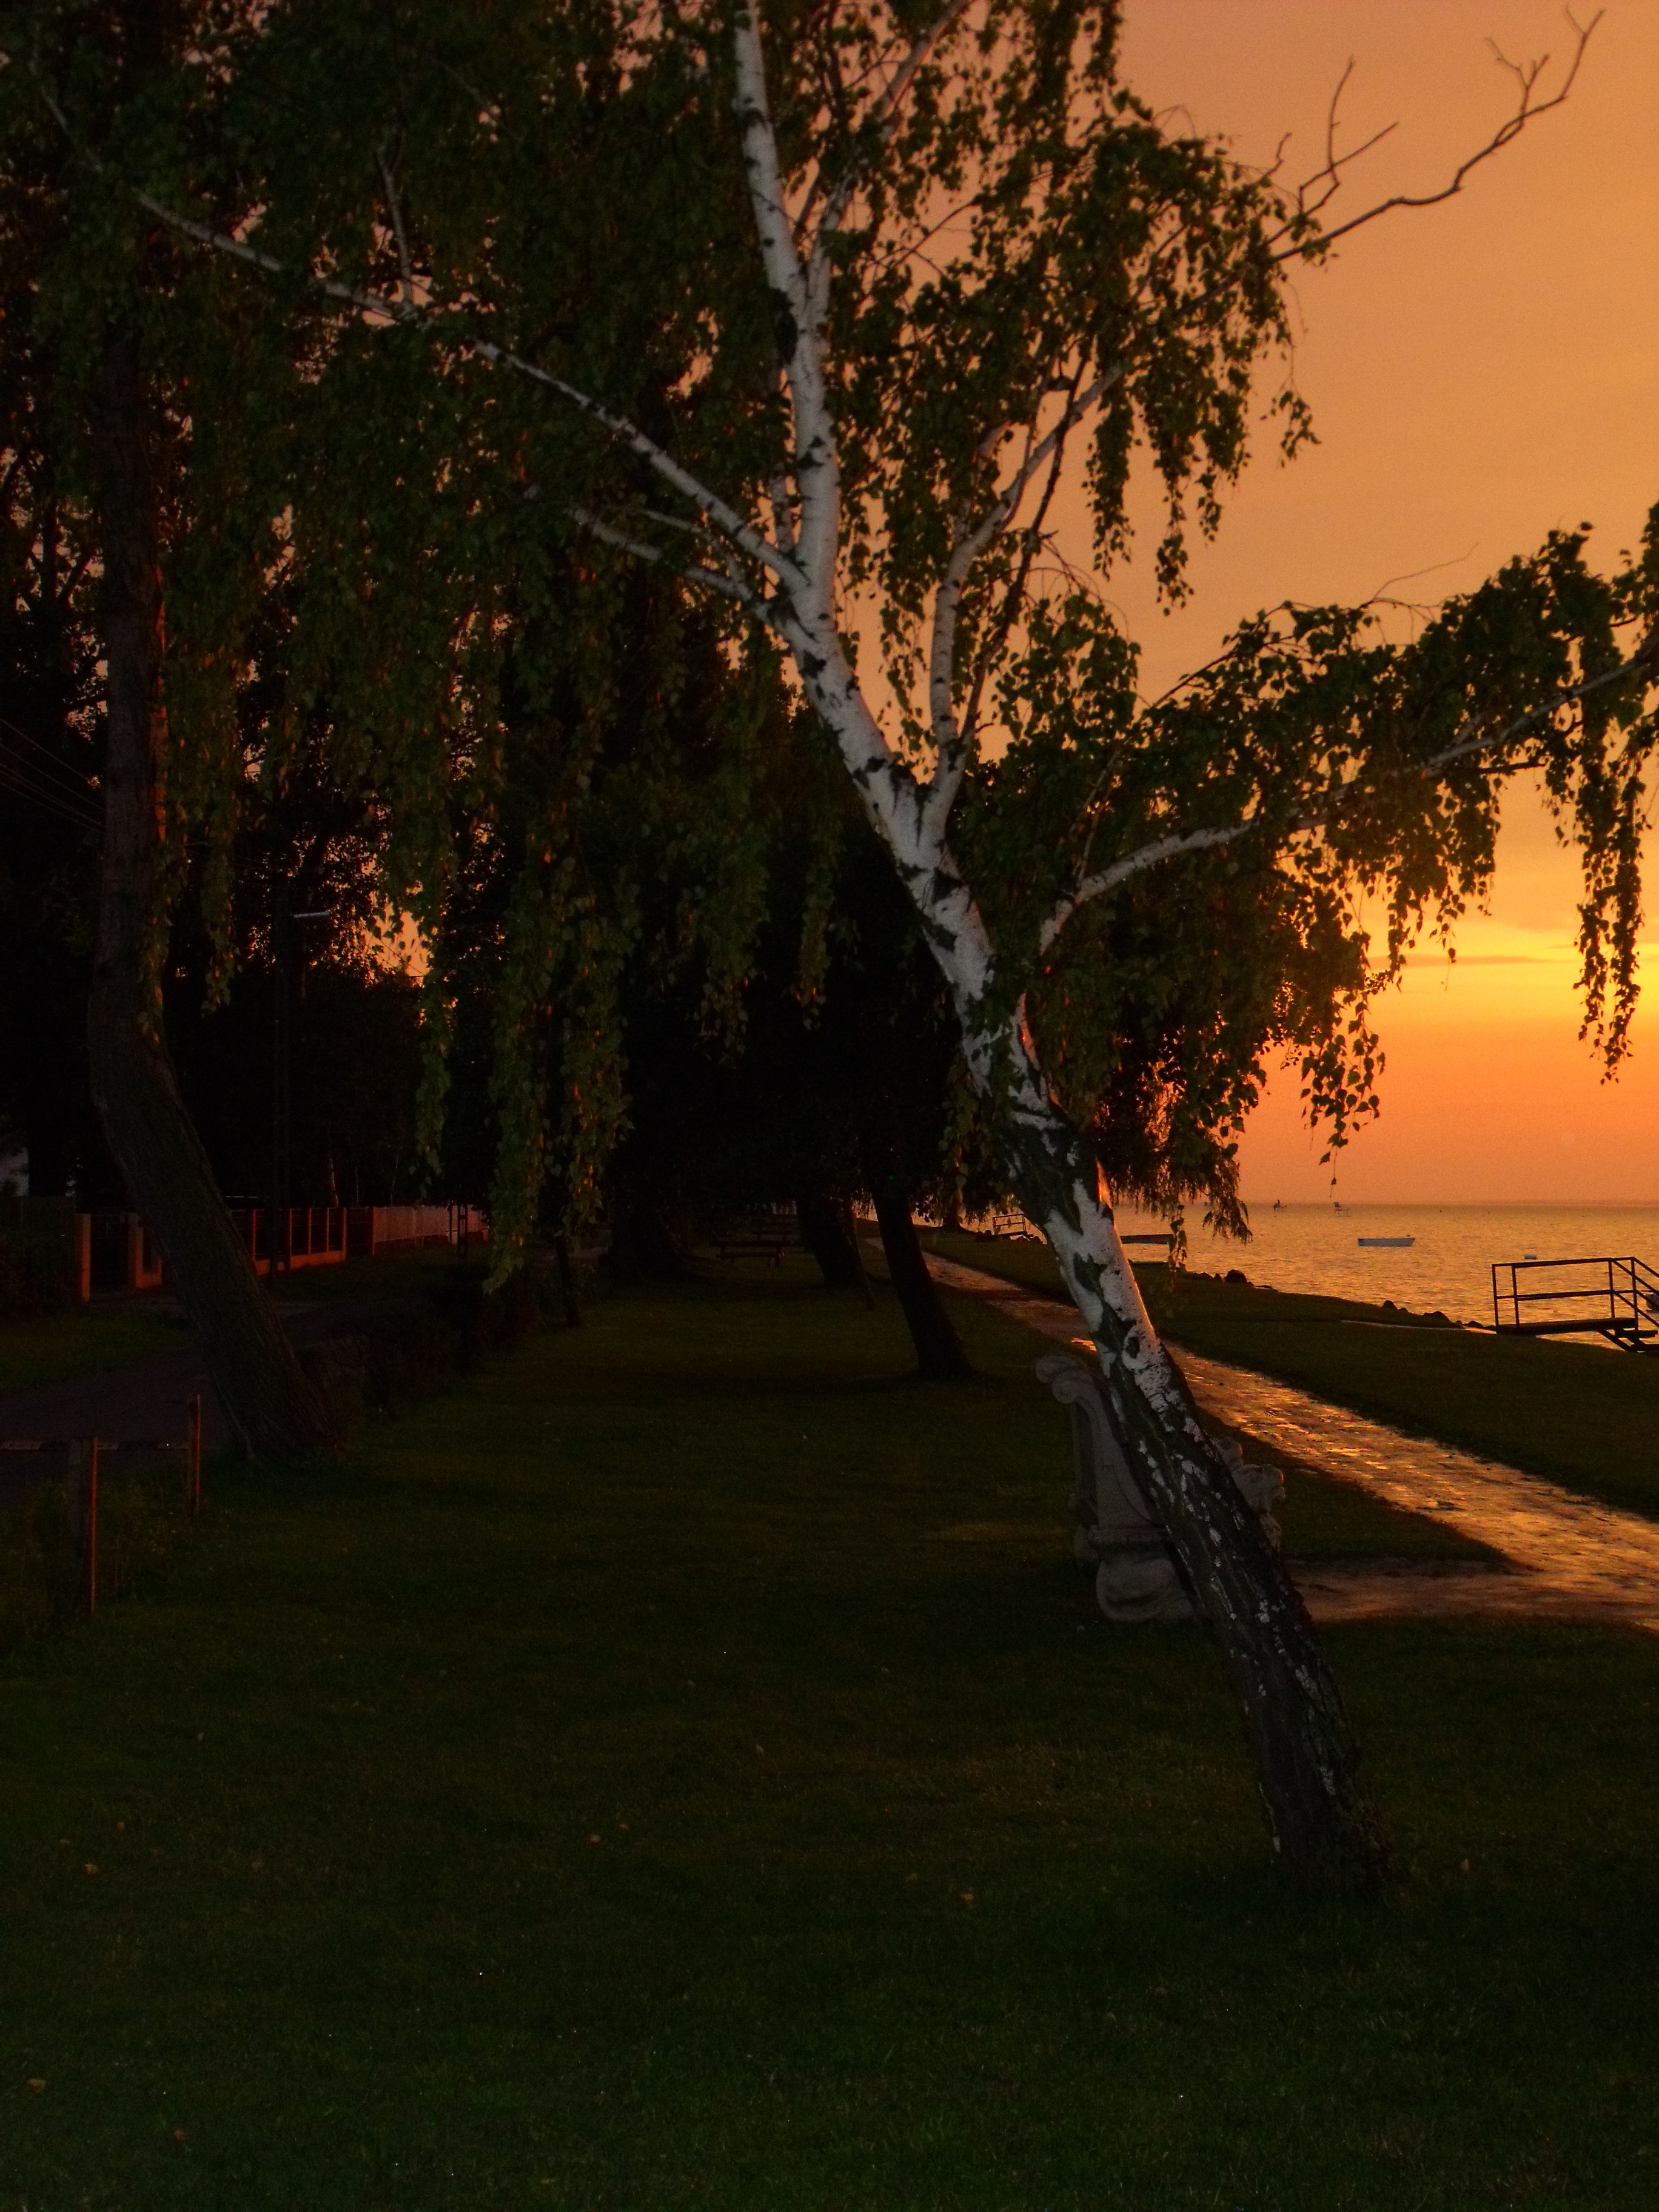
tree, nature, branch, light, plant, sunset, night, sunlight, morning, leaf, flower, lake, dawn, dusk, evening, autumn, darkness, beach promenade, woody plant